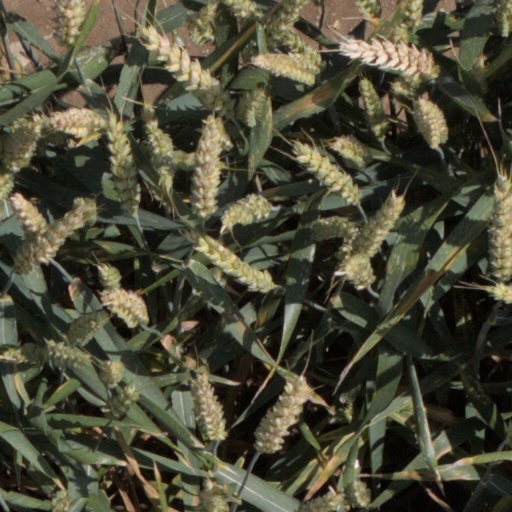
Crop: wheat